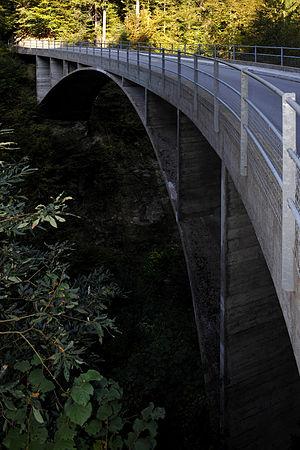
Cette liste présente les biens culturels d'importance nationale dans le canton de Berne. Cette liste correspond à l'édition 2009 de l'Inventaire Suisse des biens culturels d'importance nationale pour le canton de Berne. Il est trié par commune et inclus : 345 bâtiments séparés, 43 collections et 30 sites archéologiques et 4 cas particuliers.
Cette liste de ponts de Suisse a pour vocation de présenter une liste de ponts remarquables de Suisse, tant par leurs caractéristiques dimensionnelles, que par leur intérêt architectural ou historique.